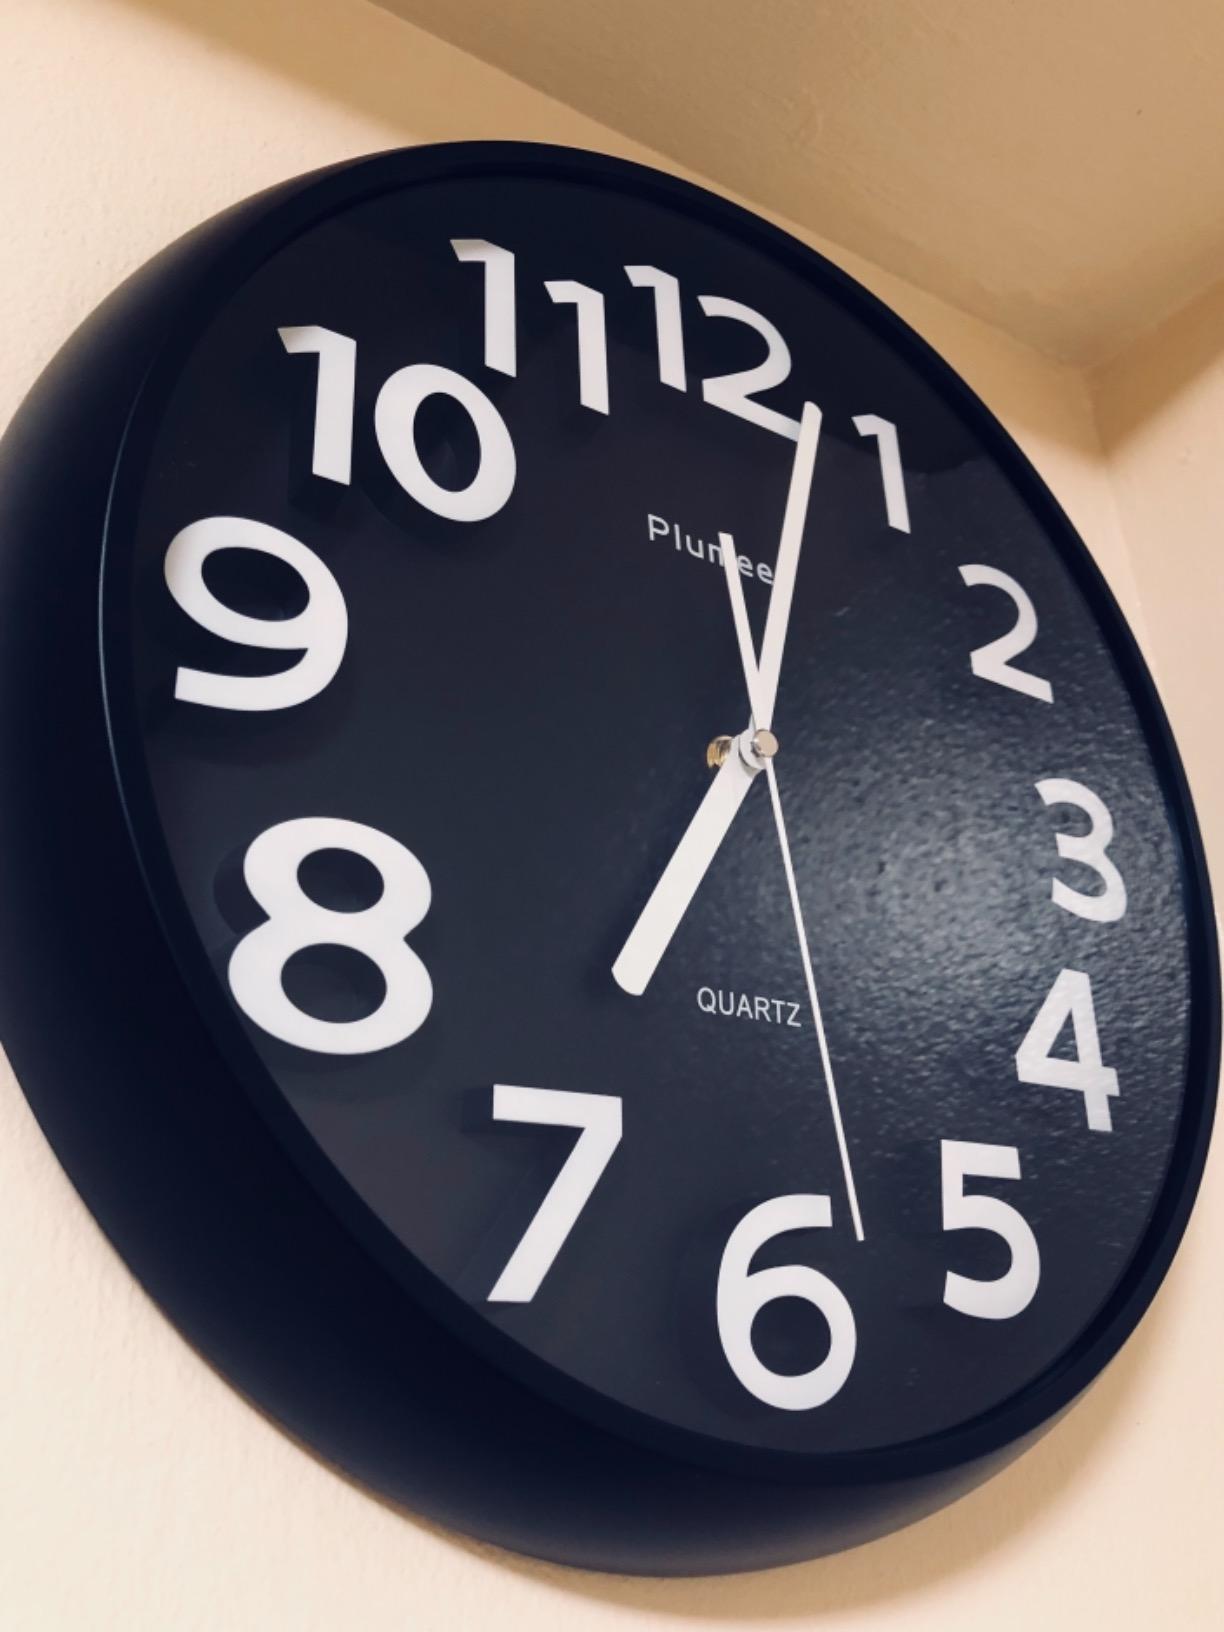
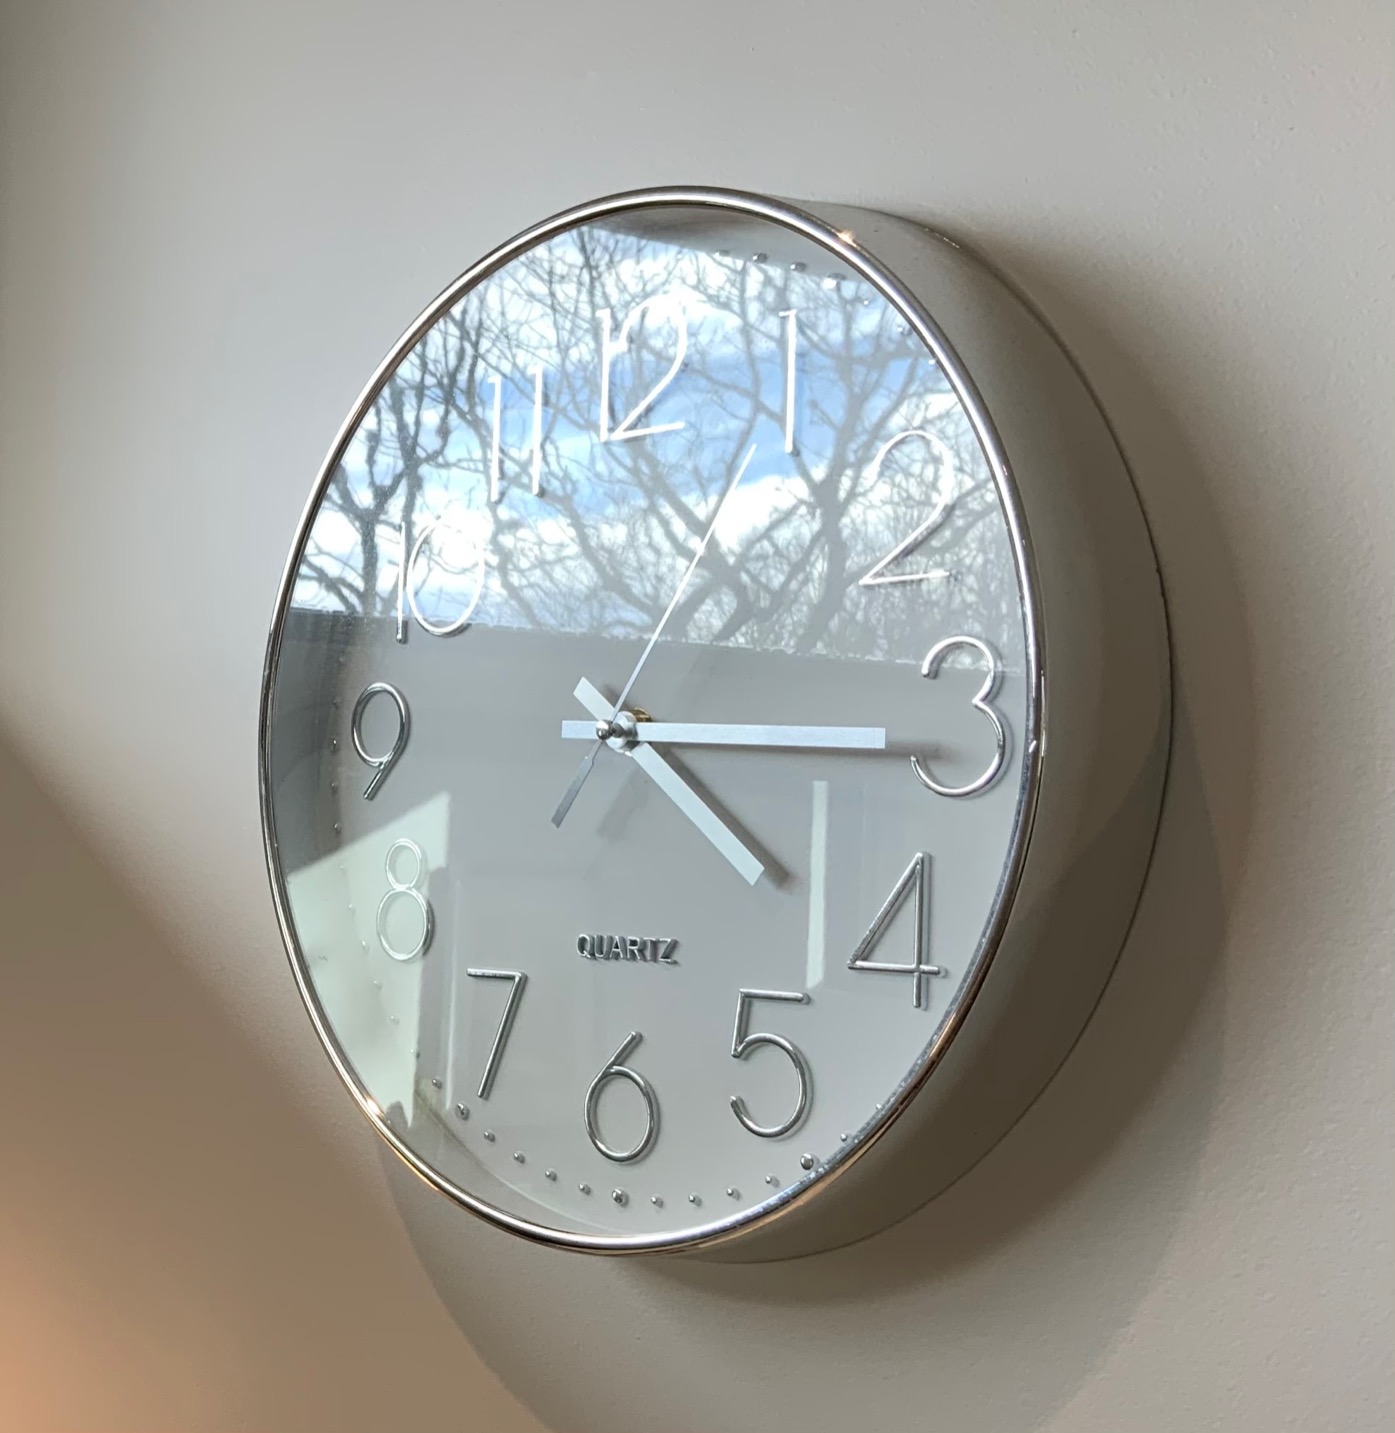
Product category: clock
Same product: no